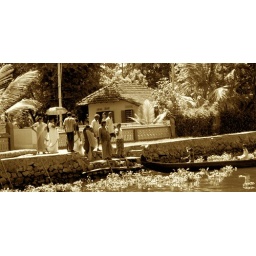
two boys rowing a boat in kerala, india